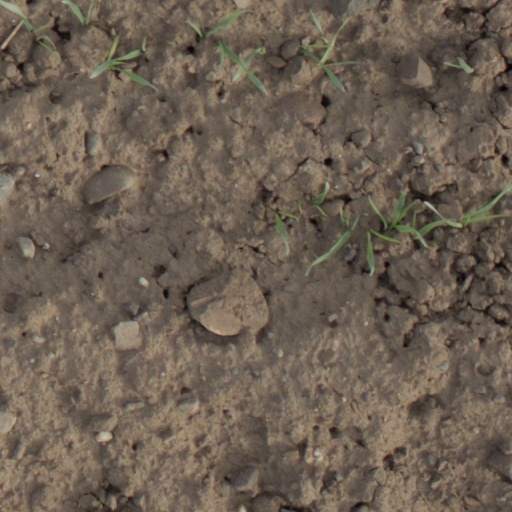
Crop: wheat